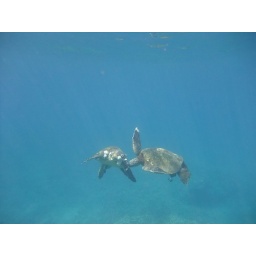
Snorkel Cruise - turtles - off the beach in the Makena area.